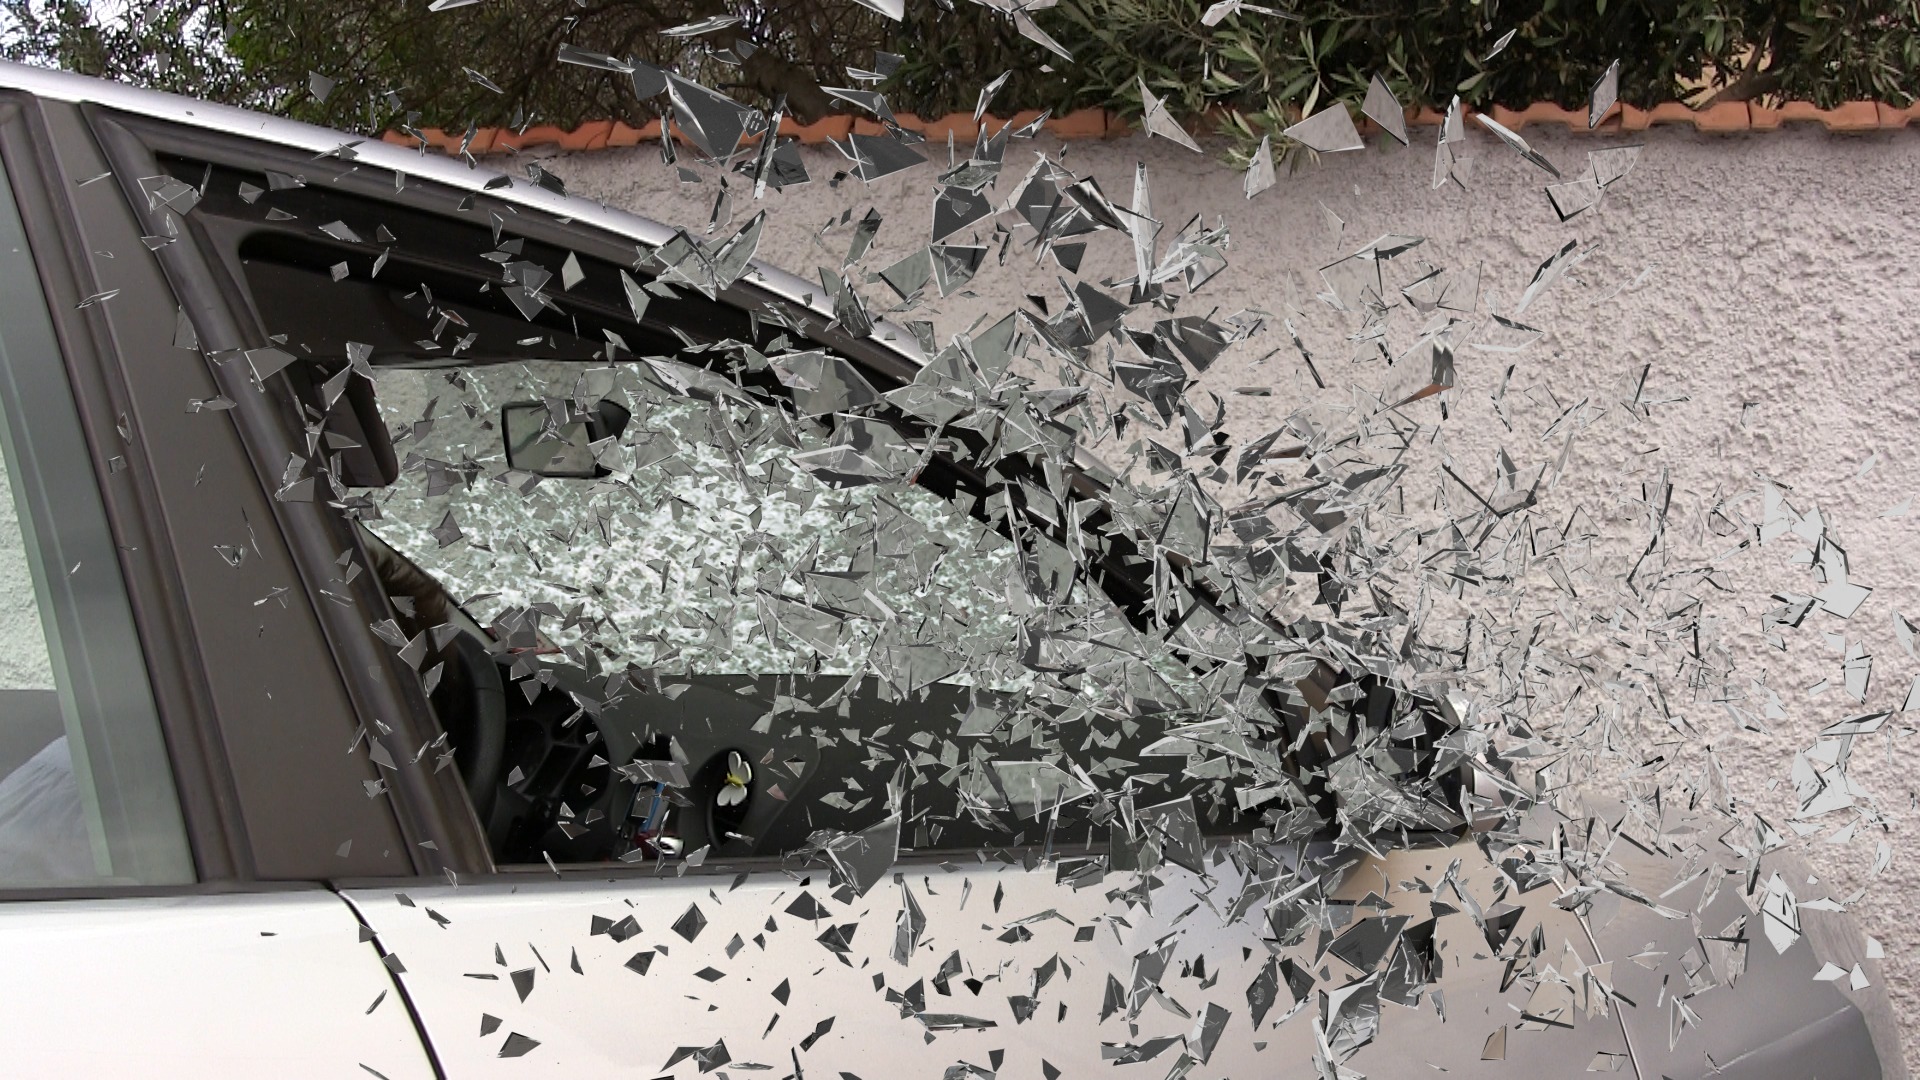
snow, car, automobile, flower, glass, wall, vehicle, broken, auto, crash, art, splatter, shattered, broken glass, collision, accident, destruction, wreck, damage, car accident